Cultural depictions of Charles IV, Holy Roman Emperor

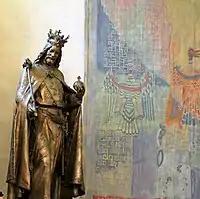
Charles IV's statue in Karolinum

Charles IV, Holy Roman Emperor, from the House of Luxembourg was King of Bohemia (1346–1378) and Holy Roman Emperor (1355–1378). A powerful and intellectual ruler, Charles has been remembered for his munificient patronage, especially in the Kingdom of Bohemia which reached the apex of political and cultural power under his reign. In the Holy Roman Empire, his Golden Bull of 1356 marked a point of change concerning the political structure of the Empire – some historians opine that this gave recognition to the victory of the particularism of the princes, while others think of the document as an achievement that maintained balance of power in the Empire and brought a measure of peace. Recently, some darker aspects of his rule like religious persecution have also attracted attention.